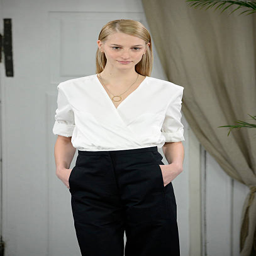
a model walks the runway at the summer fashion show during event .